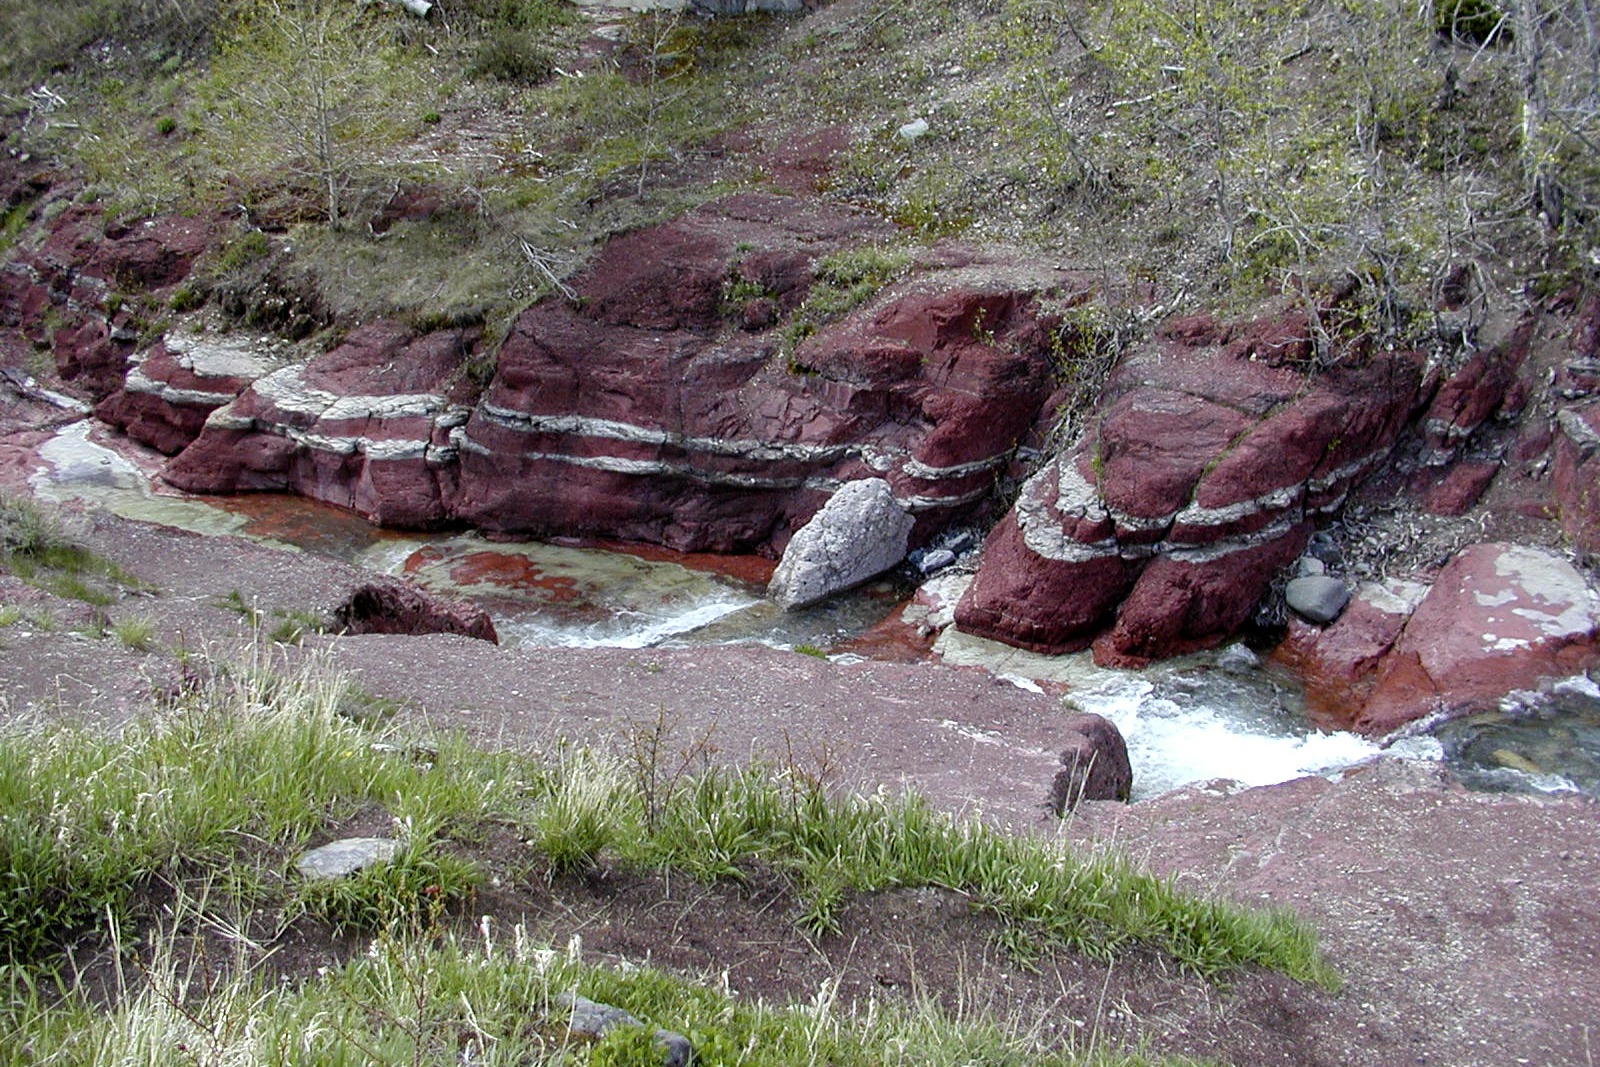
landscape, water, nature, rock, creek, wilderness, trail, stream, scenery, terrain, geology, outcrop, canada, boulder, alberta, wadi, bedrock, landform, geological phenomenon, red cliffs, waterton provincial park